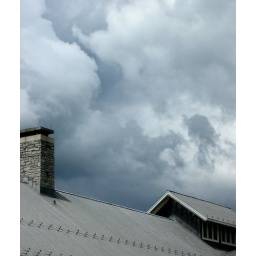
clouds over a roof